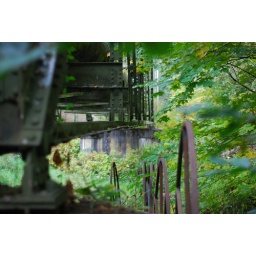
brdge over white river